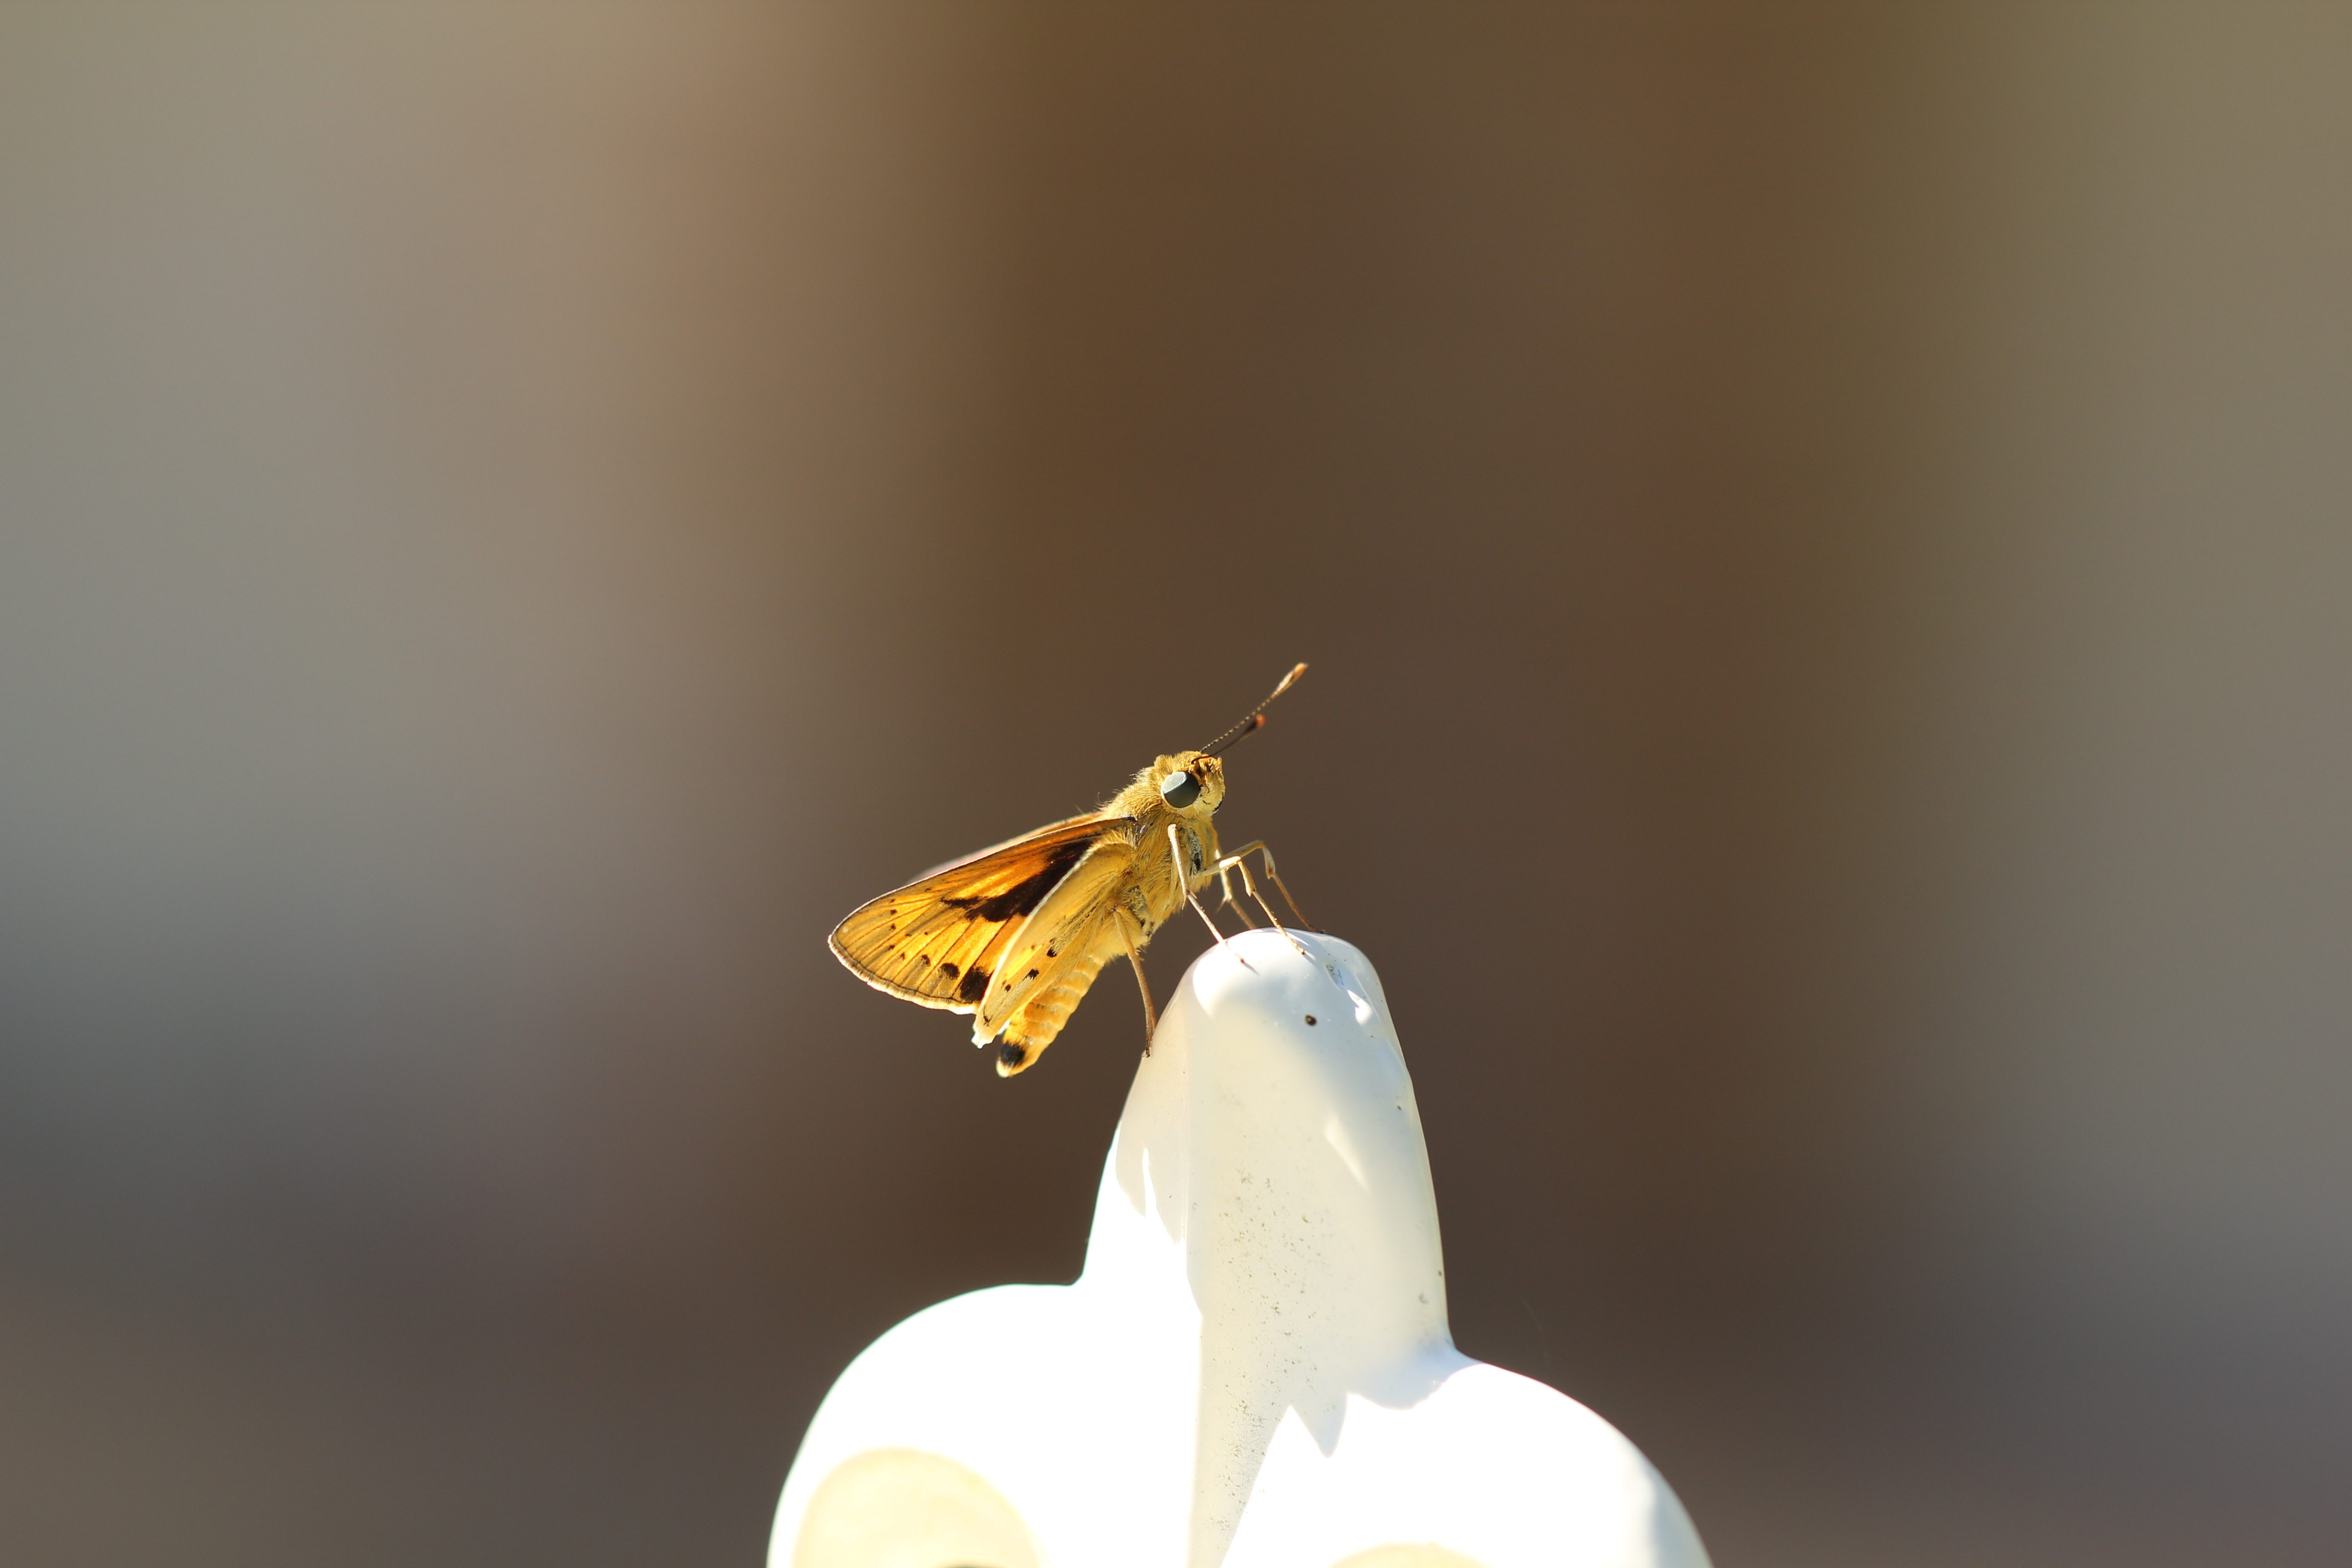
nature, wing, photography, green, insect, macro, biology, yellow, fauna, plants, invertebrate, ecology, close up, leaves, lovely, claws, wings, eye, animals, insects, beautiful, butterflies, compound, moths, antennae, macro photography, features